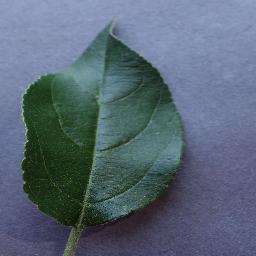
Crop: apple
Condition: healthy